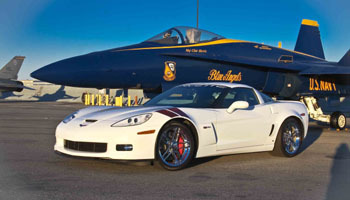
Car model: 2007 Chevrolet Corvette Ron Fellows Edition Z06